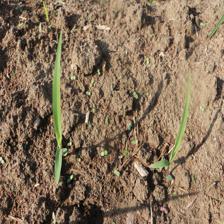
Label: Sorghum